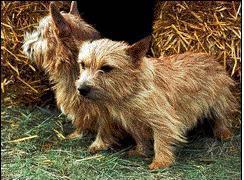
Norwich_terrier